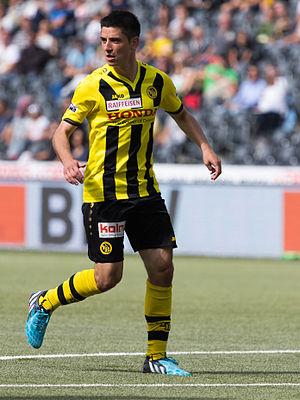
Moreno Costanzo, né le 20 février 1988 à Wil en Suisse, est un footballeur italo-suisse. Il joue milieu de terrain pour le FC Saint-Gall.